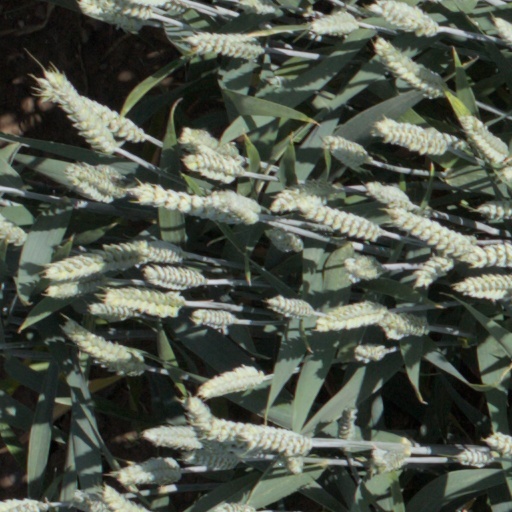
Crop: wheat